Alqueire

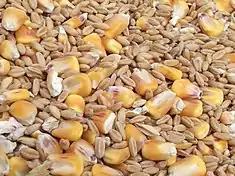
The "alqueire" was a measure of capacity primarily used for grains

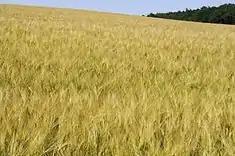
With time, "alqueire" also began to refer to the area of land that could be sown with an alqueire of grain

The Arabic "al-kayl", used in areas of the Iberian Peninsula under Arab rule, was imported to northern Portugal around the time of the Portuguese County, where it became known as "alqueire". The first explicit reference dates from 1111, but the alqueire was already in use in the late 11th century. It was likely that the term "alqueire" designated a single well-known measure in the Portuguese County. In 1145, the municipal ordinances of Coimbra stipulated that the alqueire (of cereal) should have a weight of 6.5 arráteis, and thus a capacity for around 3.4 liters. This suggests that other alqueires were entering common usage alongside the standard definition.